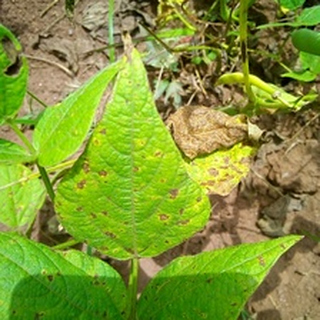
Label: bean_angular_leaf_spot